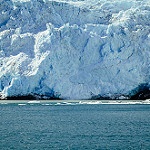
Scene: Outdoor